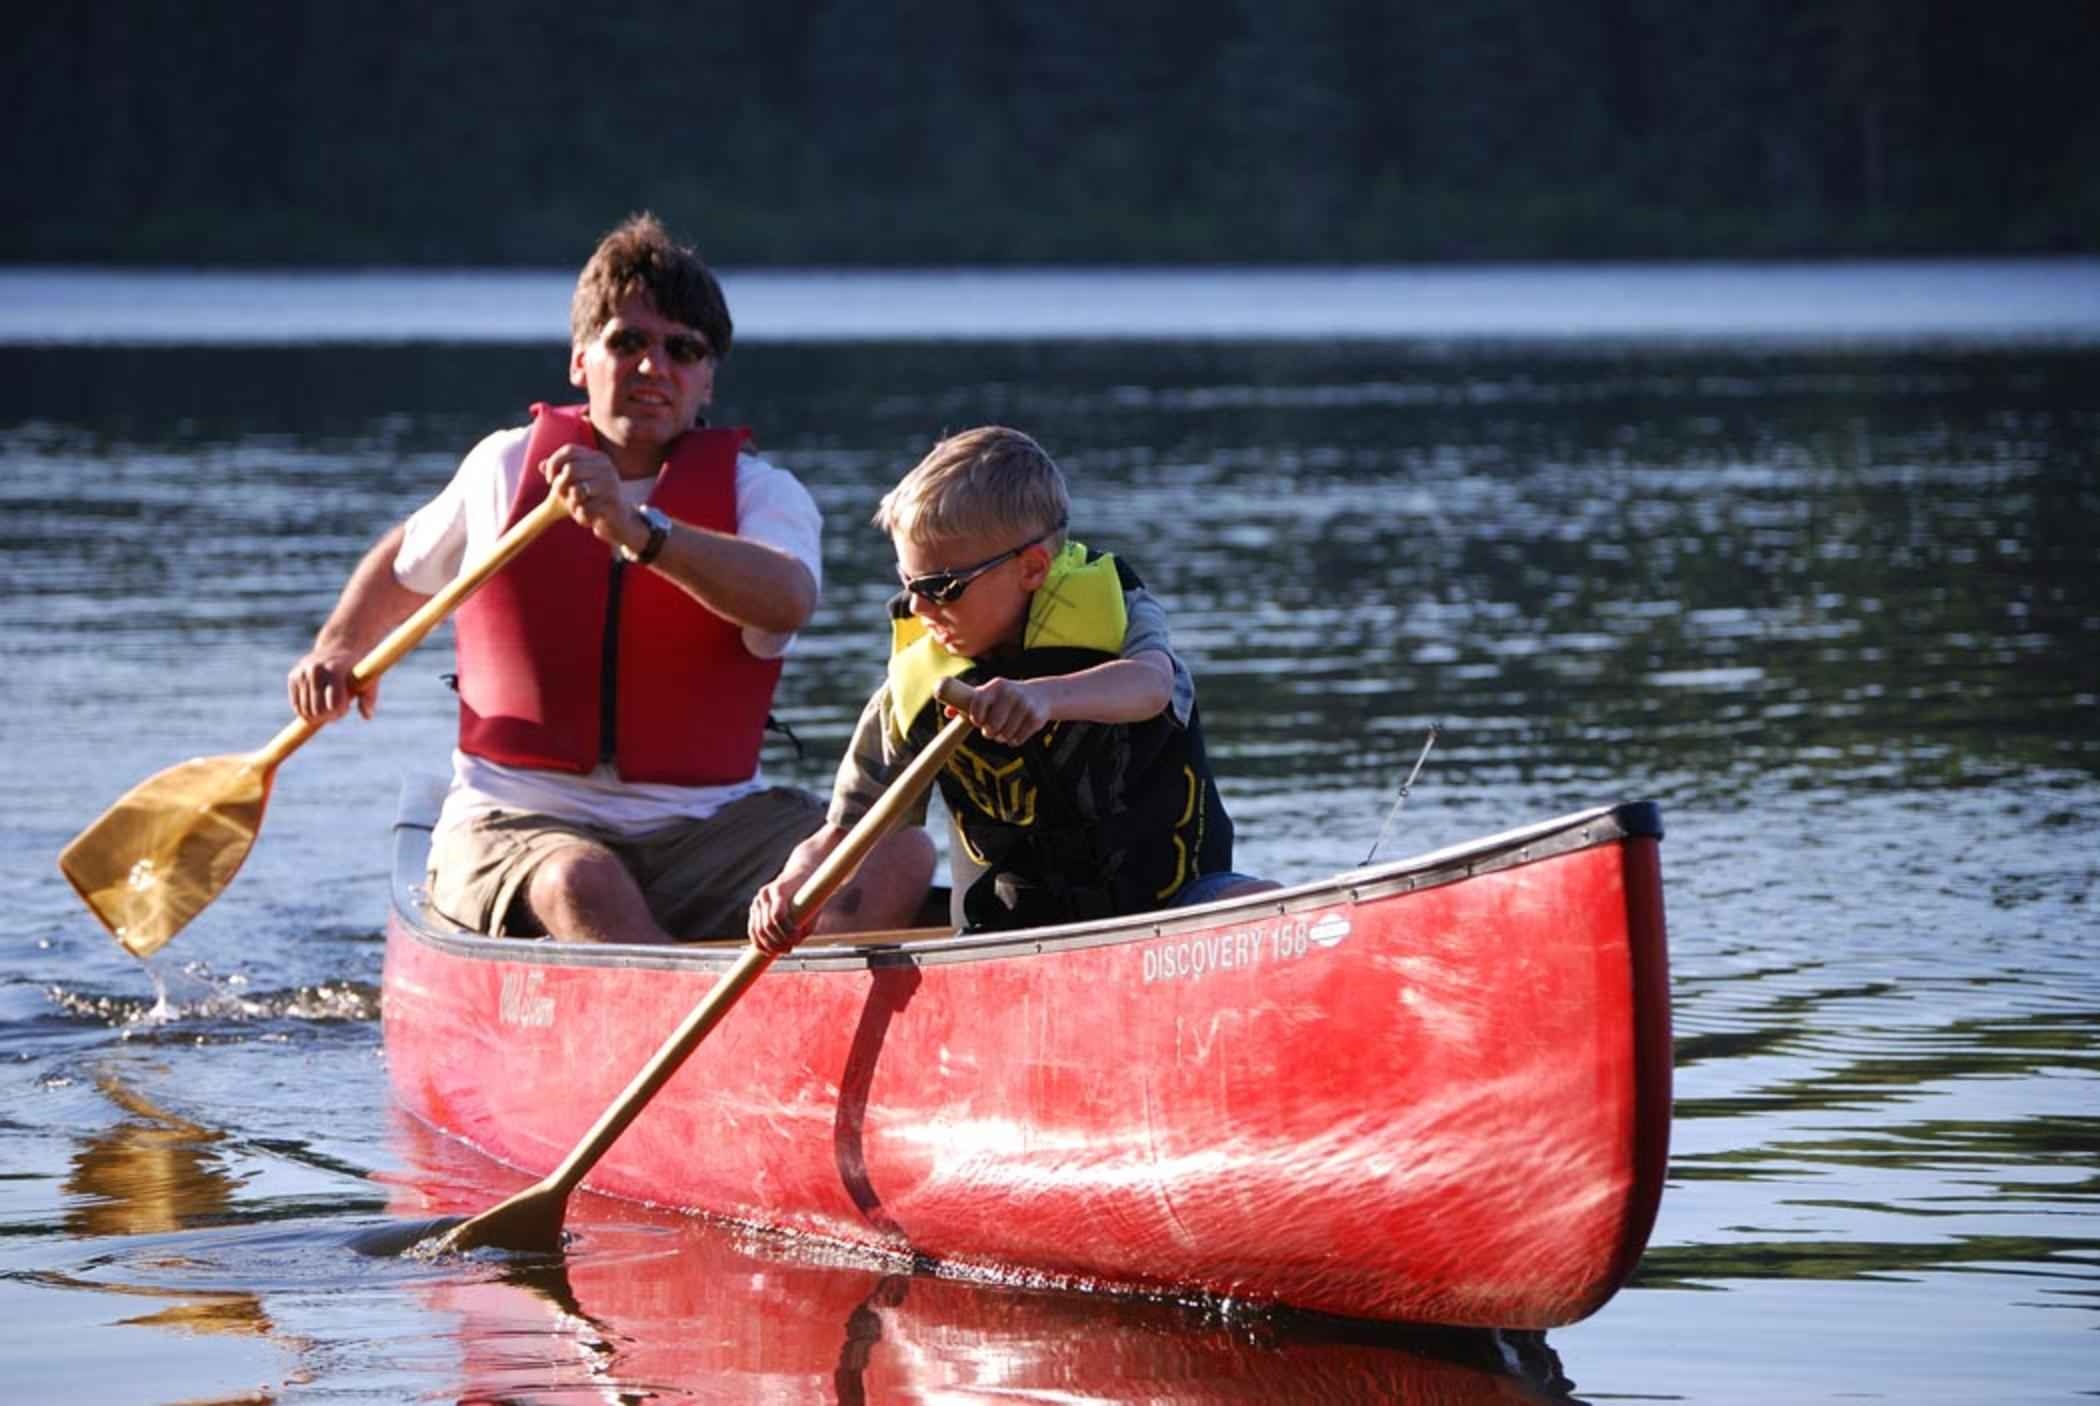
sport, boat, river, canoe, paddle, vehicle, father, son, boating, kayaking, watercraft, rowing, canoeing, watercraft rowing, canoe sprint